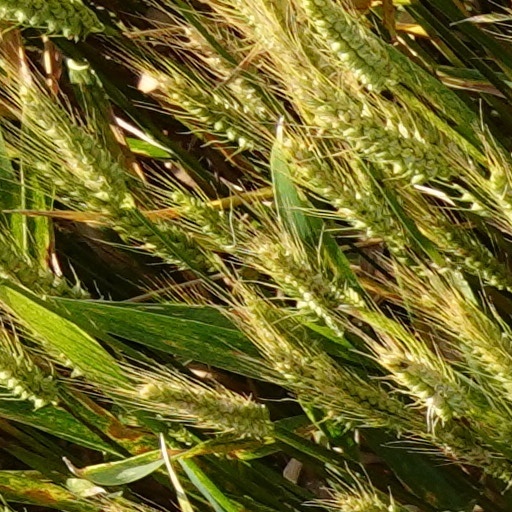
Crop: wheat